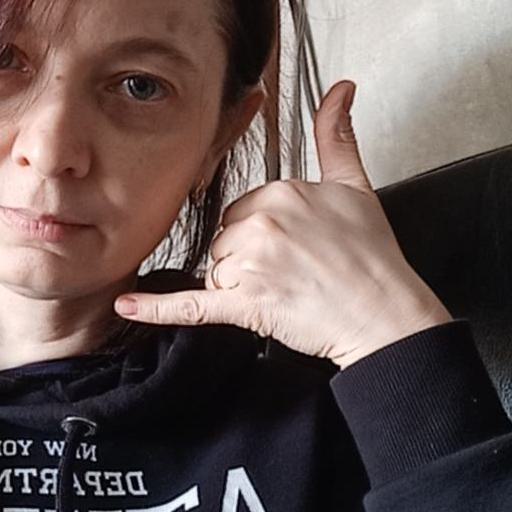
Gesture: call